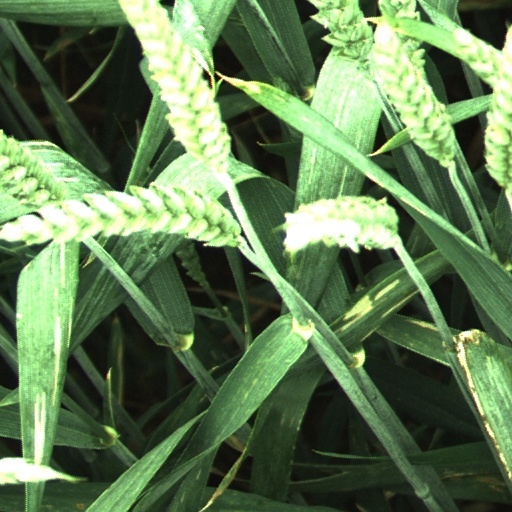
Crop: wheat